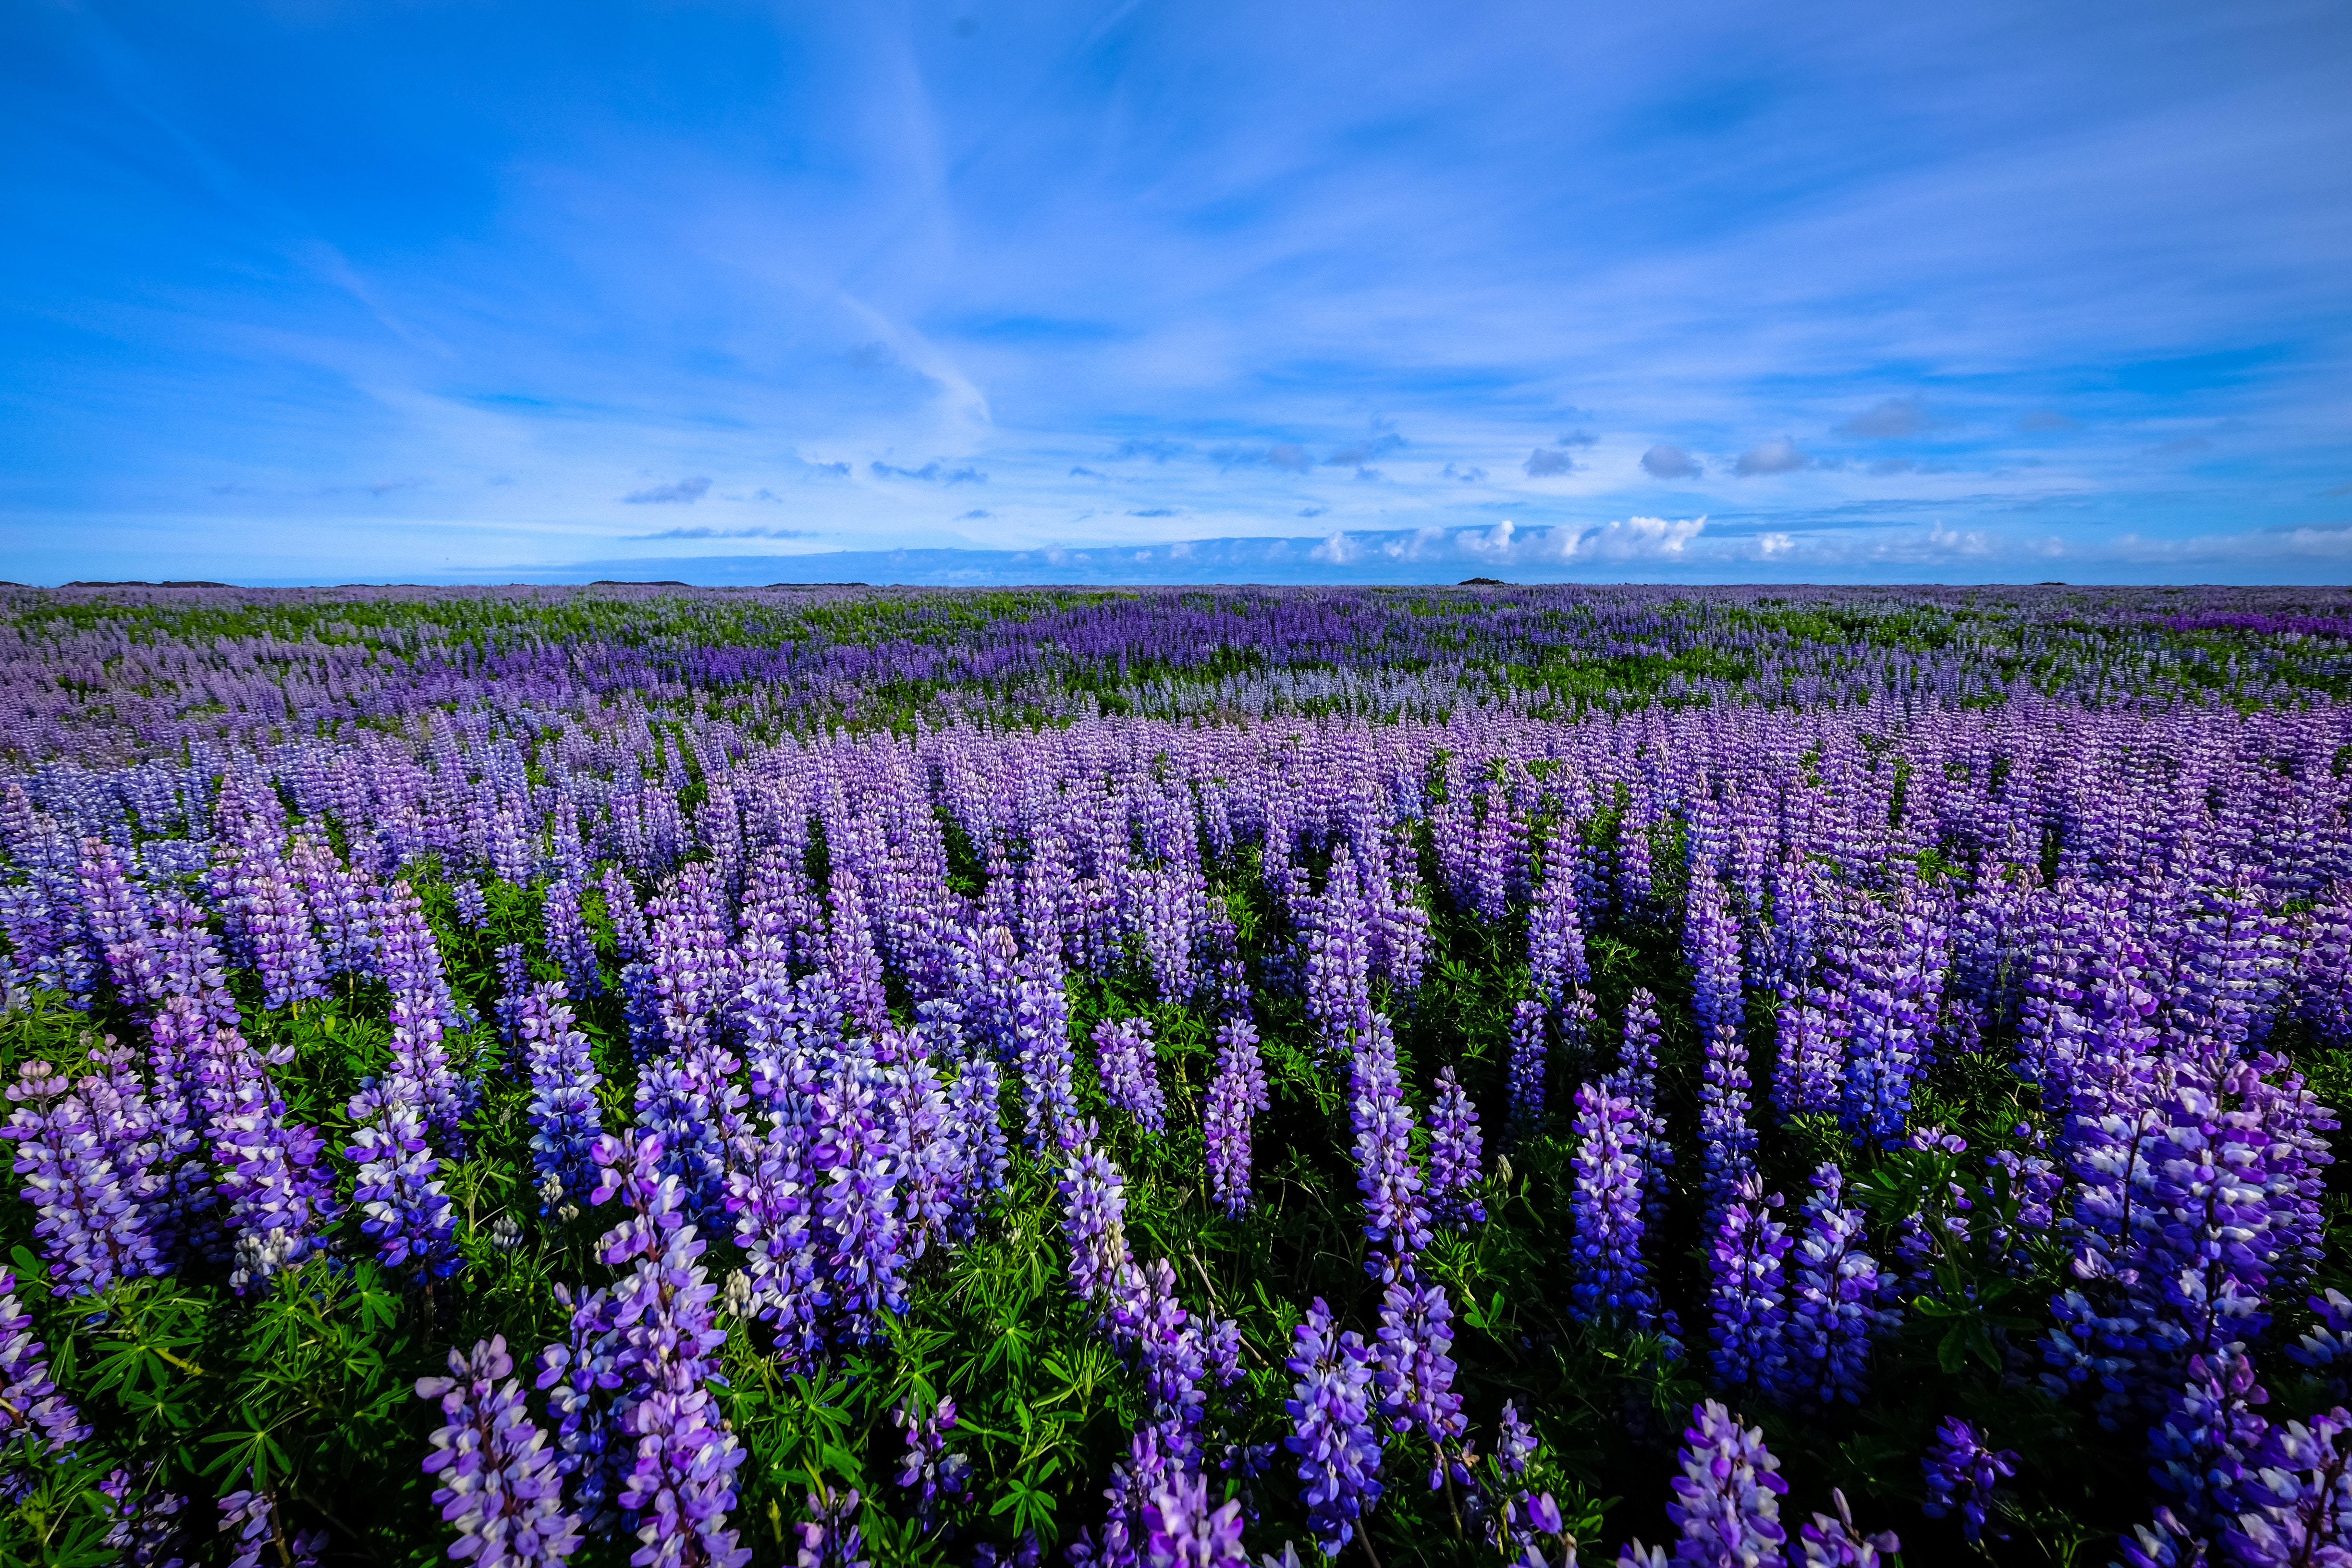
blue, flower, sky, english lavender, ecosystem, field, plant, lavender, wildflower, purple, lupin, bluebonnet, meadow, landscape, spring, flowering plant, ecoregion, prairie, crop